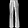
Label: Trouser